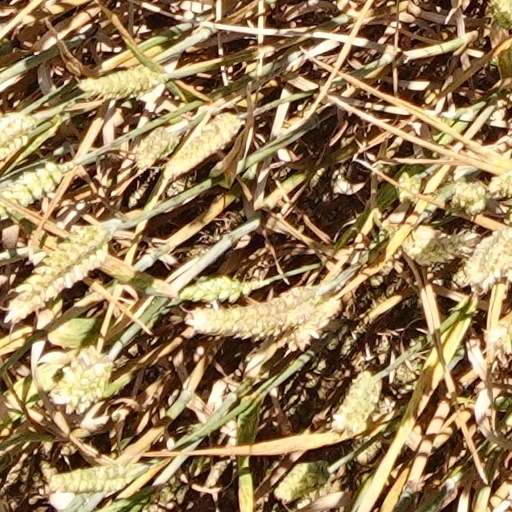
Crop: wheat